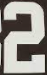
Number: 2